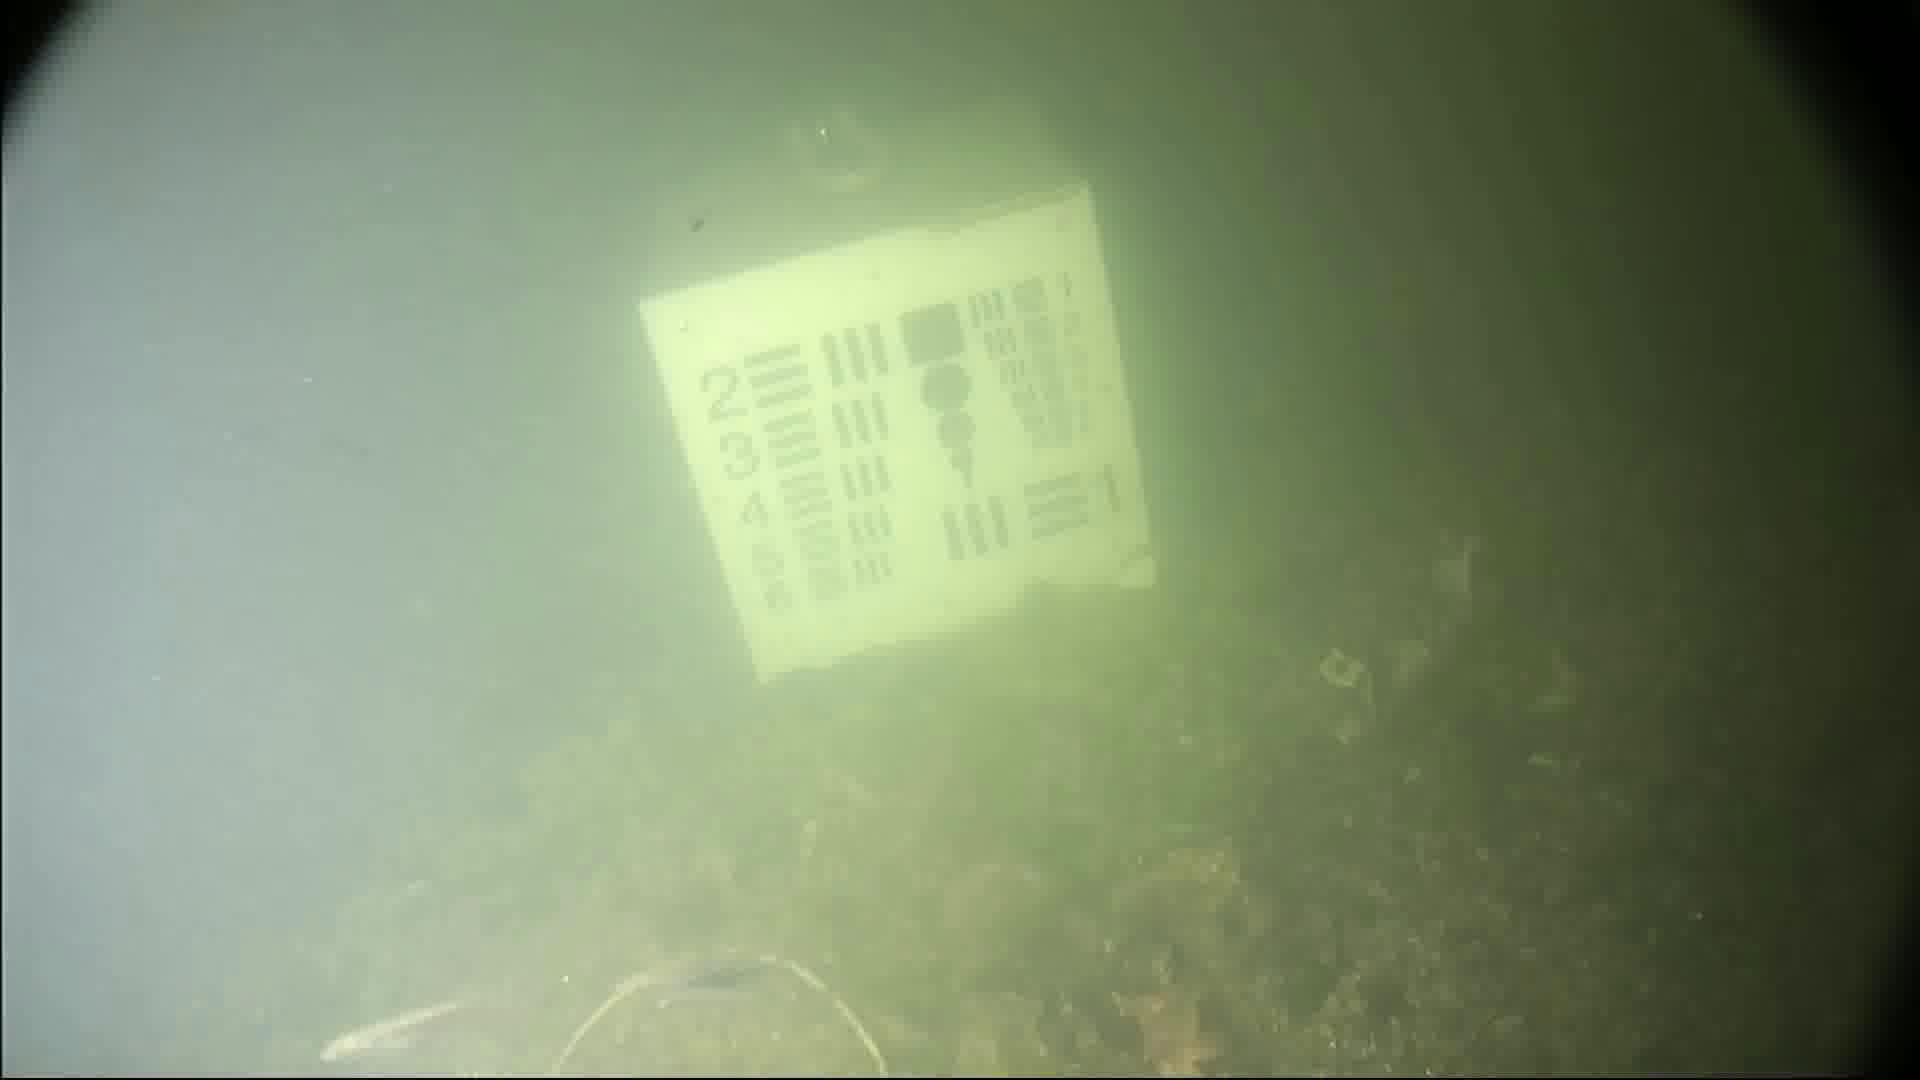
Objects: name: small_fish